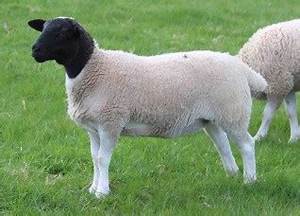
Label: pecora